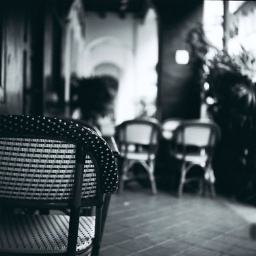
This chair was standing apart from the others. It seemed like it was watching over the others...... probably just my imagination.